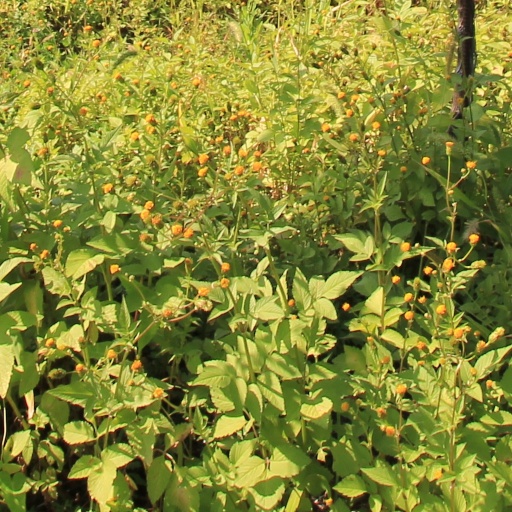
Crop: grape